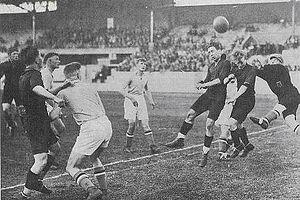
L'équipe de Belgique de football en 1928 vit son capitaine emblématique, Armand Swartenbroeks, prendre sa retraite internationale. Sur le plan sportif, les joueurs belges réalisèrent un tournoi olympique moyen, ne parvenant pas à rééditer leur succès des Jeux de 1920. À cette occasion, ils rencontrèrent pour la première fois l'équipe d'Argentine qui infligea une défaite assez sévère aux Belges. Sur les 9 matchs que compta cette saison, l'équipe belge remporta 3 rencontres mais s'inclina à 5 reprises.
L'équipe de Belgique de football est la sélection de joueurs belges représentant le pays lors des compétitions internationales de football masculin, sous l'égide de la Royal Belgian Football Association.